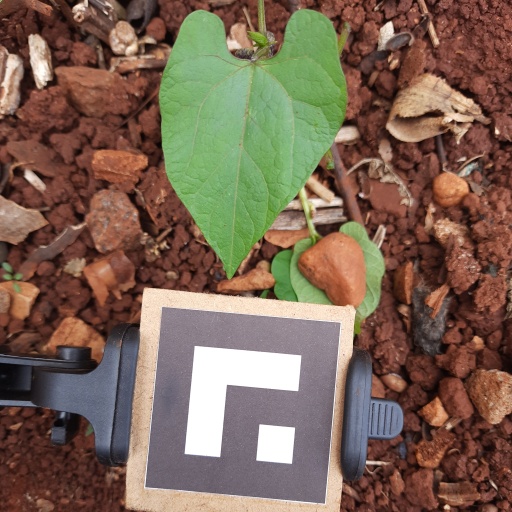
Observations: wavy surface, no eating holes, under shade